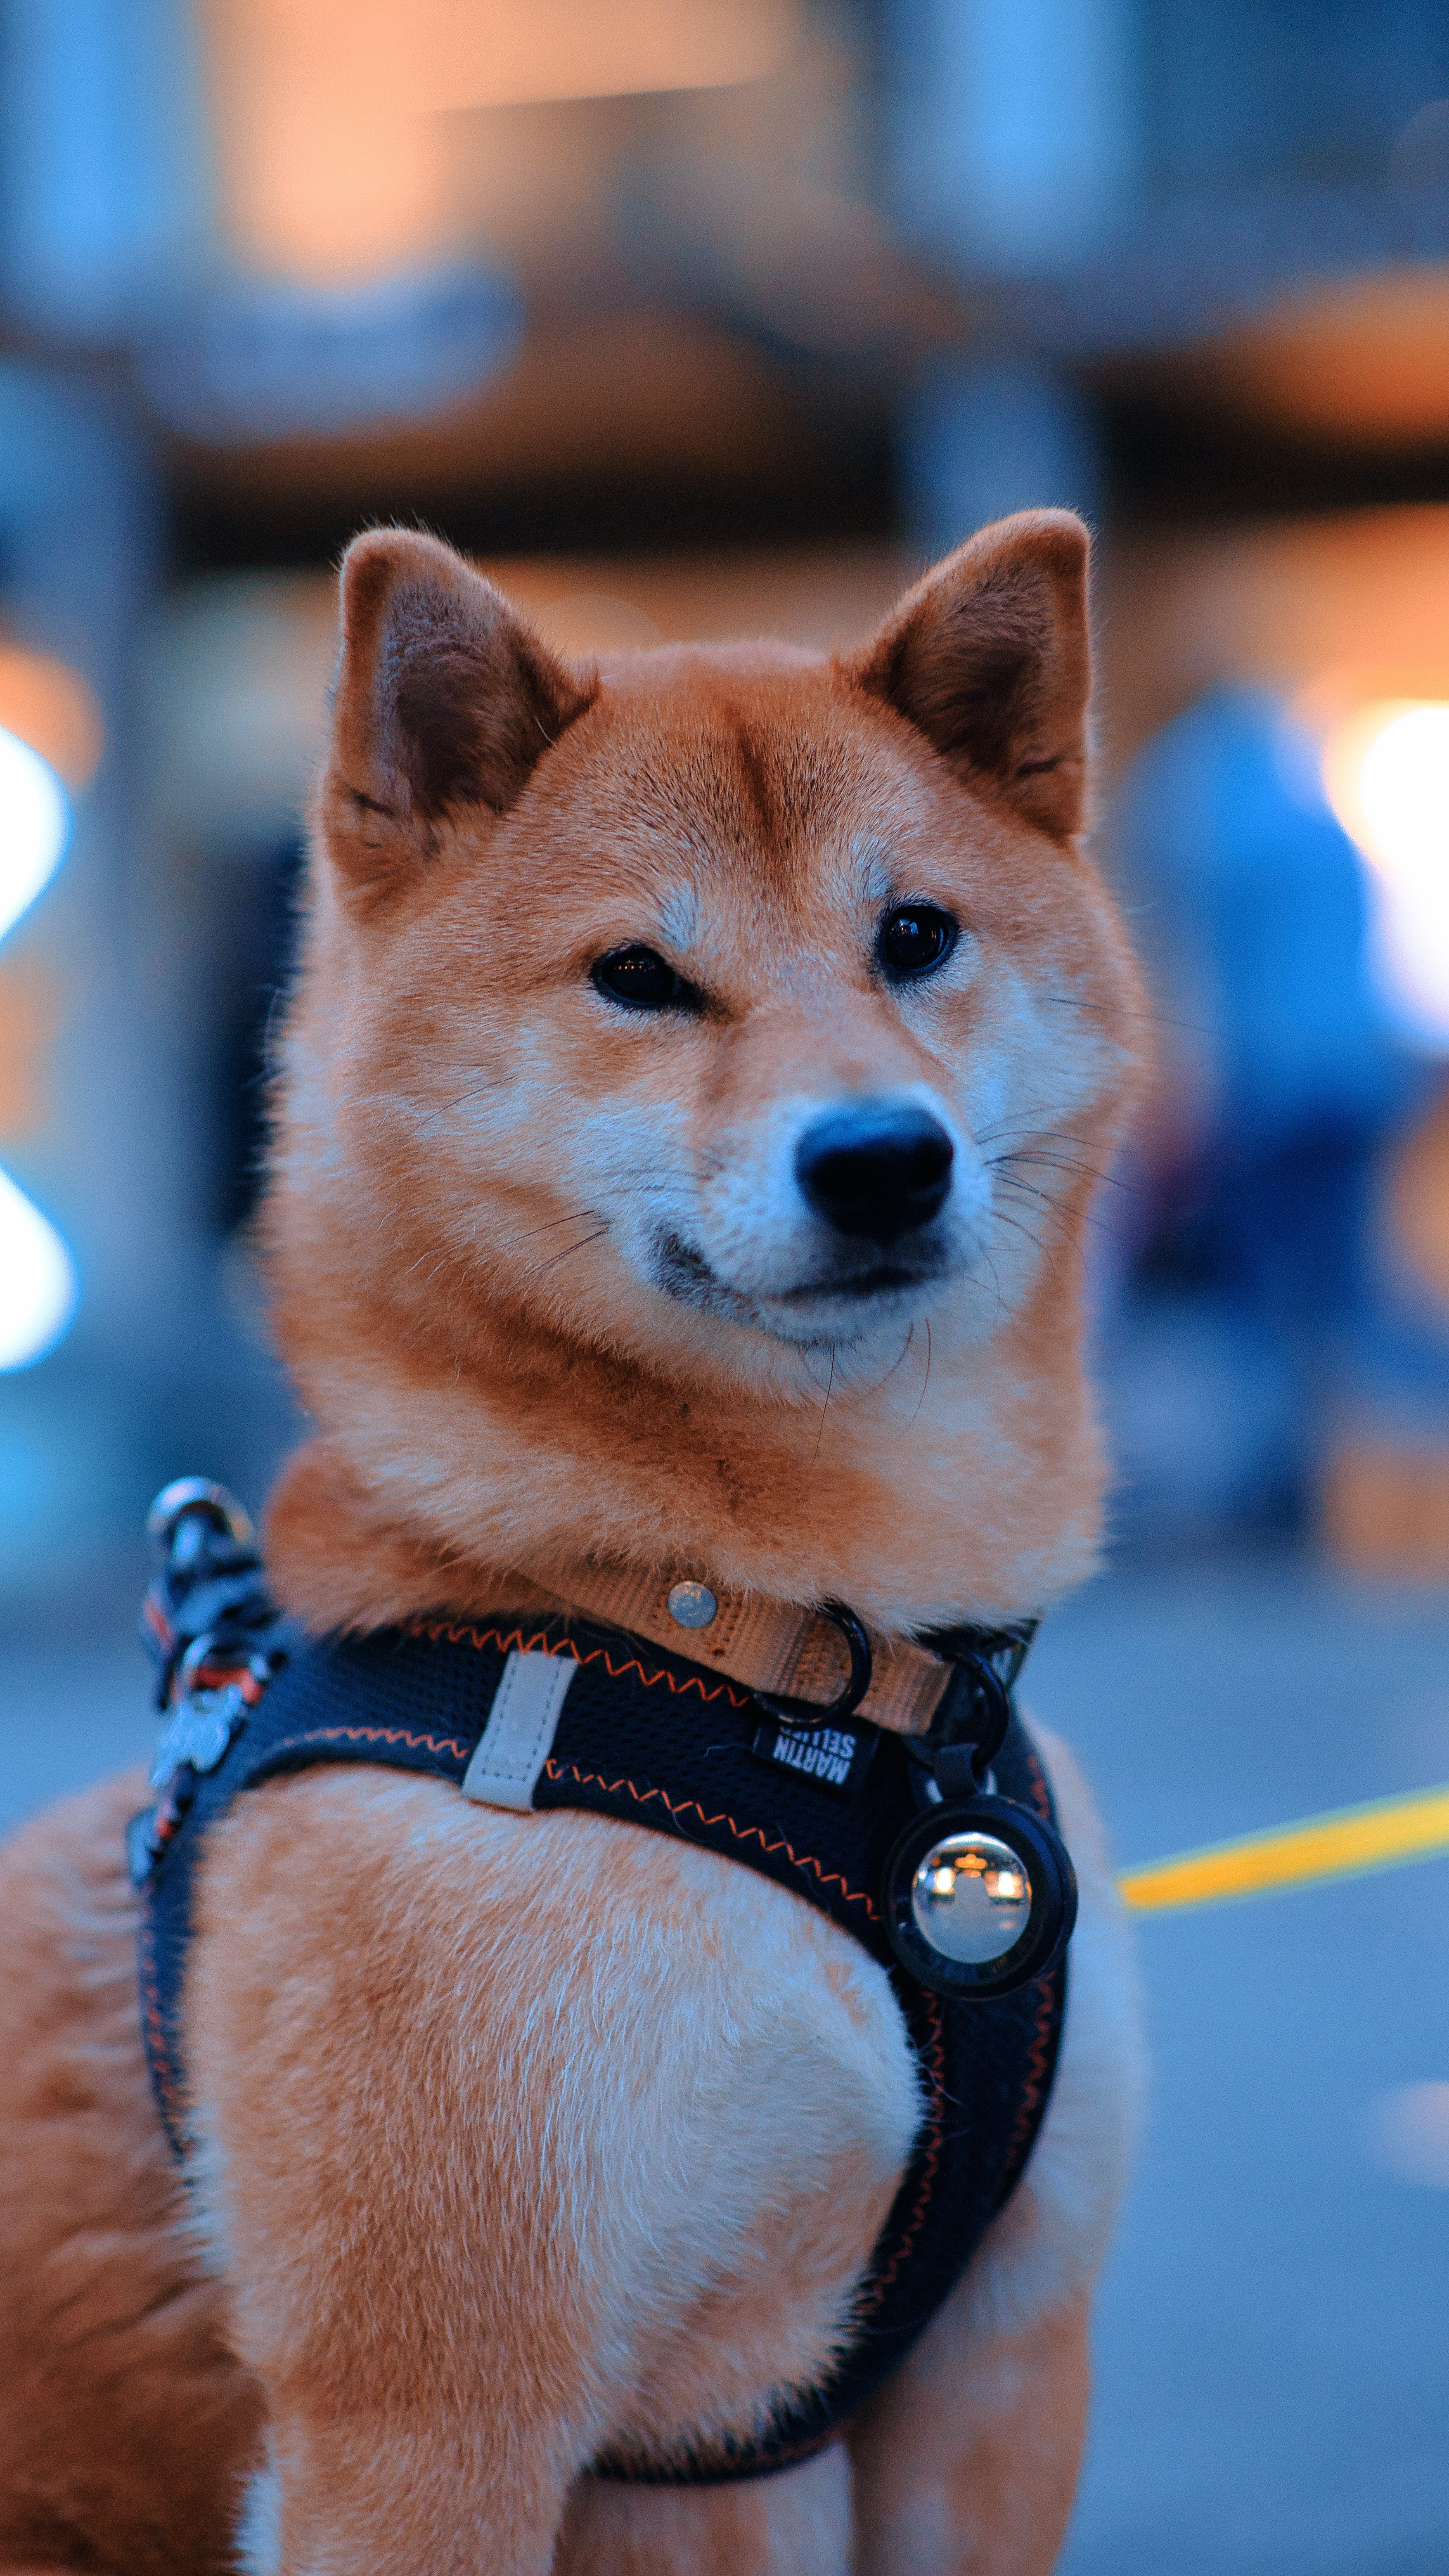
dog, carnivore, dog breed, fawn, companion dog, collar, snout, electric blue, Dog supply, fur, working animal, terrestrial animal, whiskers, canidae, dog collar, non sporting group, tail